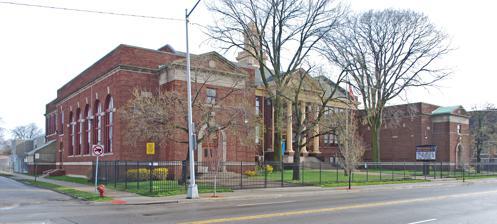
Building: Greenfield Union School
Country: United States of America
Year built: 1914
For the school district in Bakersfield CA, see Greenfield Union School District . United States historic place Greenfield Union School U.S. National Register of Historic Places Show map of Michigan Show map of the United States Interactive map Location 420 West 7 Mile Road Detroit , Michigan Coordinates 42°25′57″N 83°06′28″W / 42.4326°N 83.1077°W / 42.4326; -83.1077 Area 1 acre (0.40 ha) Built 1913 ( 1913 ) -{{end date|1917} Architect Van Leyen, Schilling & Keough Architectural style Georgian Revival MPS Public Schools of Detroit MPS NRHP reference No. 10000662 Added to NRHP March 29, 2011 The Greenfield Union School is a school located at 420 West 7 Mile Road in Detroit , Michigan . A part of Detroit Public Schools (DPS), the school building was listed on the National Register of Historic Places in 2011. History Greenfield Union School was built by Greenfield Township for its District #1. The school was designed by Van Leyen & Schilling, and construction began in 1914. The school was completed in 1916 at a cost of $40,000, and the school opened its doors to elementary through high school students. That same year, Greenfield Township was annexed by the city of Detroit. As more residents moved to the area, the school became too crowded. High school students were transferred to other buildings, and in 1931, an addition containing several classrooms, an auditorium, and a gymnasium was constructed. This addition was also designed by Van Leyen & Schilling. In 1944, middle school students were also transferred. In 1971, another addition was constructed. An addition for early childhood learning was built in 2002. As of 2011, the school is used by the Detroit Public Schools for elementary and middle school students. The school serves Chaldean Town . Architecture The core block of the Greenfield Union School, constructed in 1914-1916, is a tall, rectangular, side-gabled, Georgian Revival red brick structure on a high basement. The front of the building has a full-height tetrastyle entry portico, styled in the Corinthian order and topped with a triangular pediment. A denticulated cornice wraps around the entire building. The entry doors beneath the portico are reached by a flight of several steps. The windows in this building consist of three large, separate openings on each floor in the center bay, and a grouping of four multi-light windows on each floor on the flanking bays. Two Georgian Revival wings, built in 1931, flank the main block of the school, giving it an overall H-shaped plan. These wings are identical, brick, flat-roofed structures. The side elevations of each wing features two-story, round-arched windows. A single-story 1971 addition is connected to the rear of the building. The interior of the school features an entry vestibule beyond the main doors, leading to a corridor housing administrative offices. Stairs on either side of the corridor lead upwards to classrooms, and to  the two-story gymnasium wing (to the west) and the two-story auditorium (to the east). The gymnasium has tall Palladian windows with wood trim and exposed masonry walls. The auditorium contains a stage with decorative plaster trim, with a relief framing the windows wrapping to the rear of the auditorium. The original kindergarten room is now the library, and contains a protruding bay window with wood seats below, as well as a fireplace with a decorative Pewabic tile surround and a drinking fountain niche with Pewabic tile on all three sides. Demographics In 1994 about 65% of the students were of Arab origin, 30% were black, and 5% were non-Arab white. The school initiated a 20-day long summer program  to improve Michigan Educational Assessment Program (MEAP) test scores and English ability, catering to Middle Eastern communities. See also Portals : National Register of Historic Places Michigan Schools National Register of Historic Places listings in Detroit, Michigan References